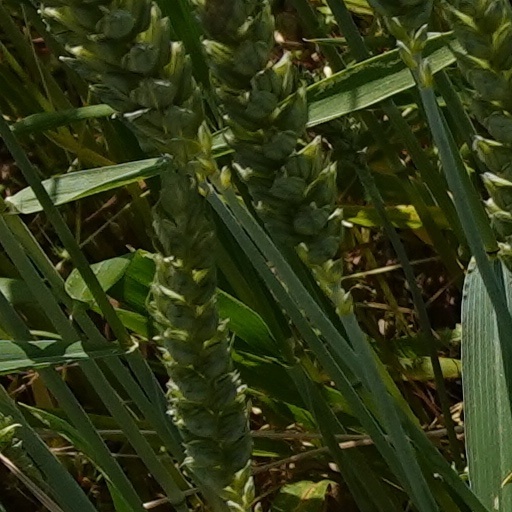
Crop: wheat